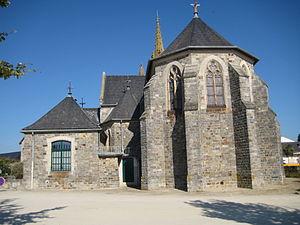
arrière de l'église de Thorigné-Fouillard, Ille et Vilaine, France
Thorigné-Fouillard est une commune française située dans le département d'Ille-et-Vilaine en région Bretagne.